Jean-Noël Jeanneney

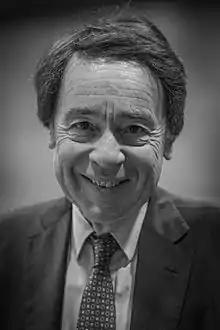
Jean-Noël Jeanneney, 2014.

Jean-Noël Jeanneney (born 2 April 1942, in Grenoble) is a French historian and politician. He is the son of Jean-Marcel Jeanneney and the grandson of Jules Jeanneney, both important figures in French politics.